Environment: real
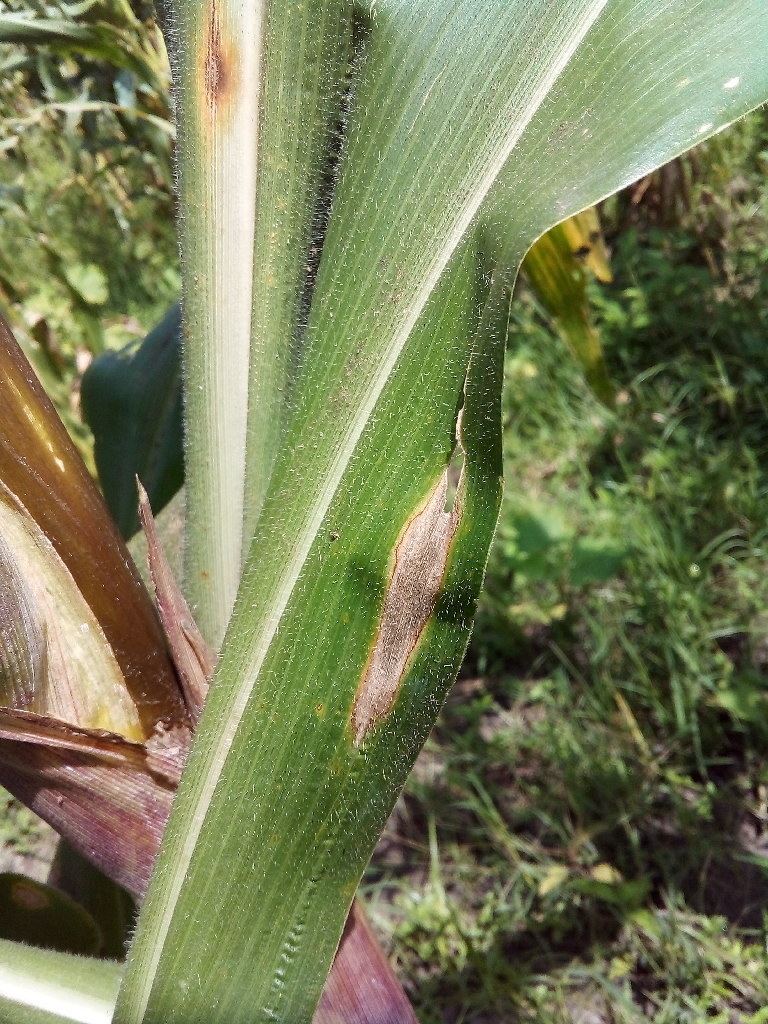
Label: northern_corn_leaf_blight